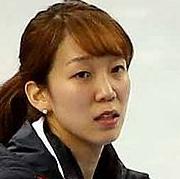
Age: 27